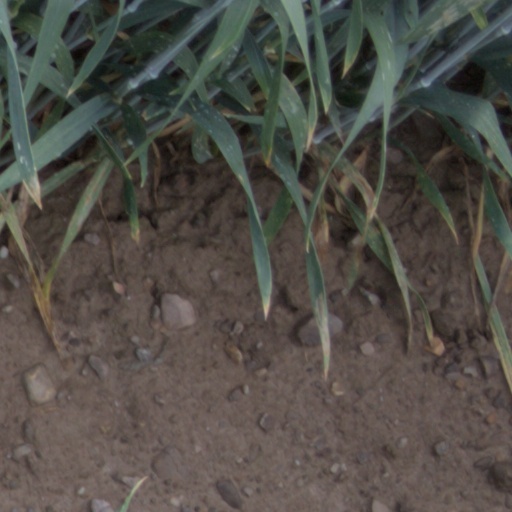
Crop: wheat